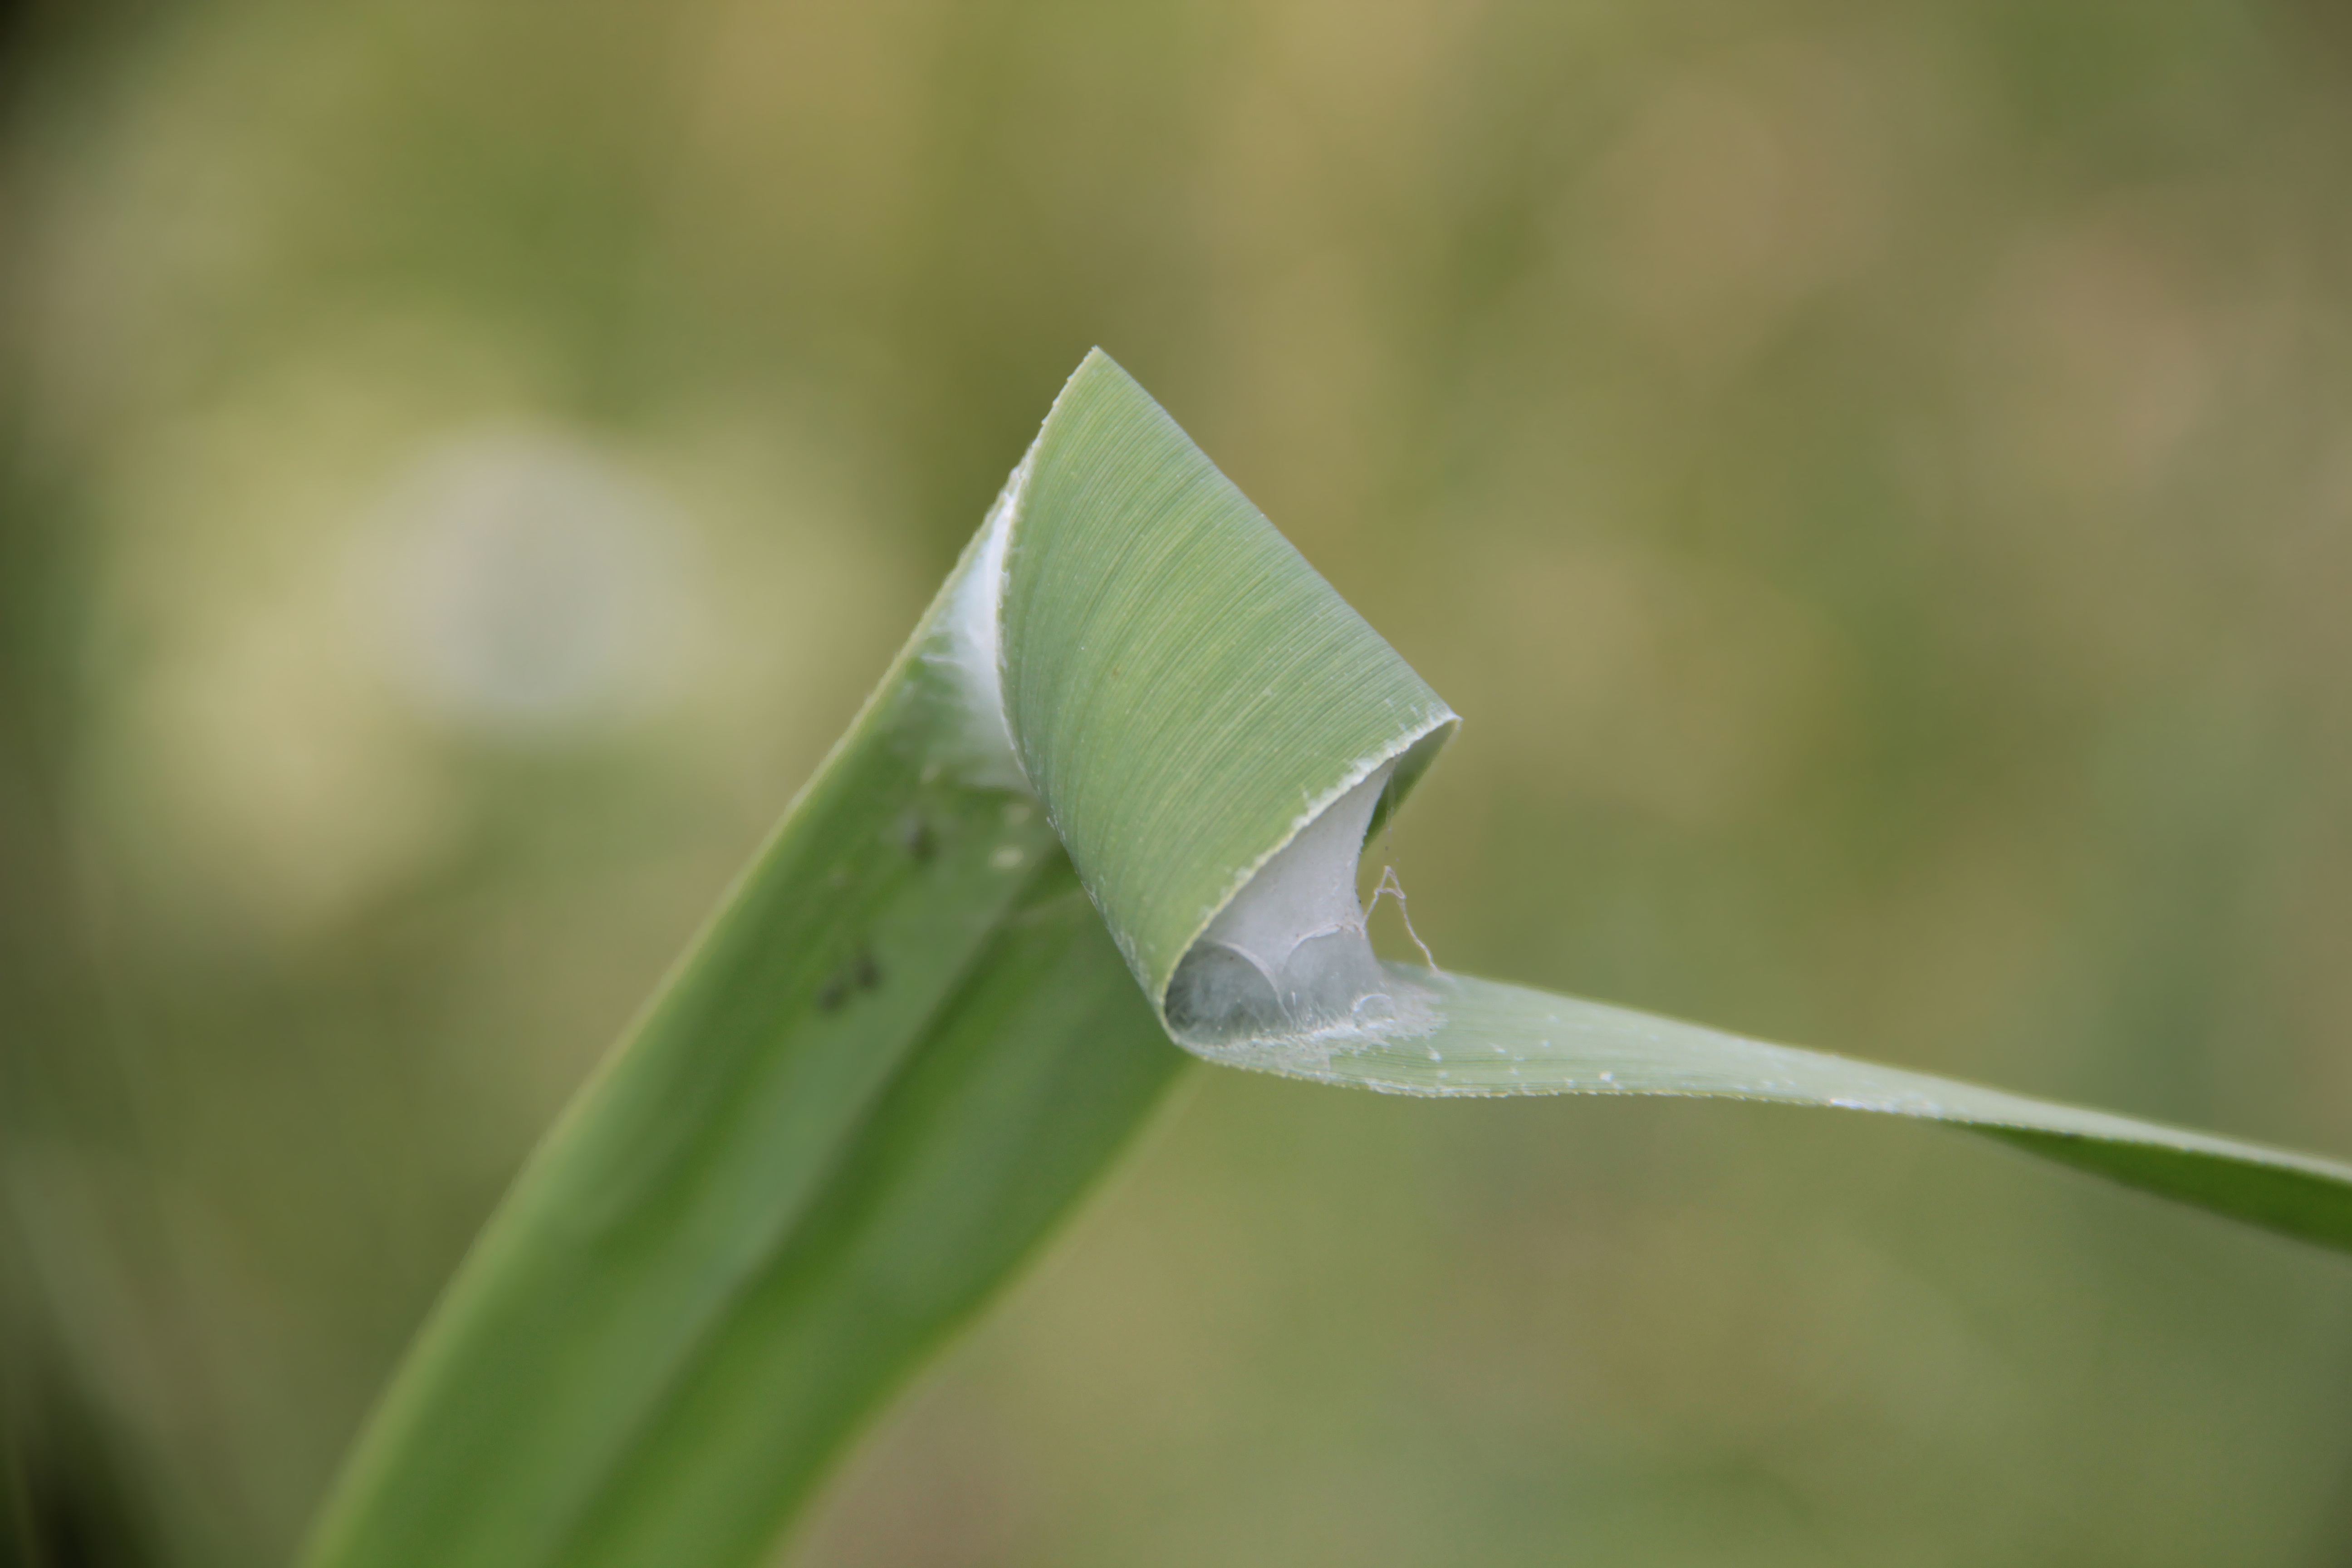
nature, grass, plant, photography, leaf, flower, petal, summer, reed, green, insect, botany, flora, wildflower, close up, sweden, bud, online, macro photography, cocoon, flowering plant, grass family, plant stem, land plant